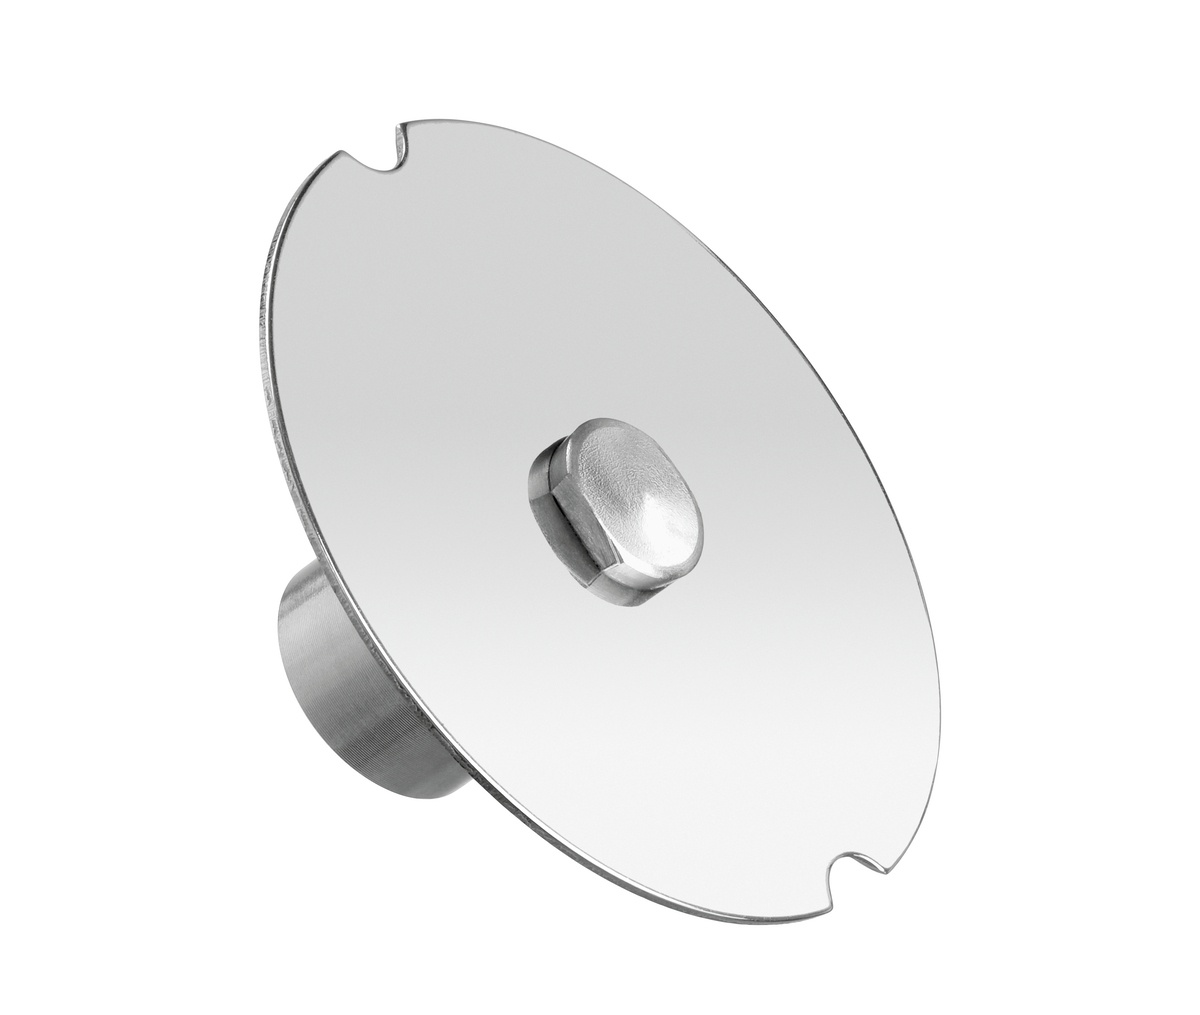
Emulgierscheibe STMS 1000
Bartscher Die Emulgierscheibe ist die perfekte Ergänzung zu dem Stabmixer-Set 1000. Mit der Emulgierscheibe verbinden sich auf einfache Weise Komponenten, die sich nur schwer verbinden lassen, wie beispielsweise Öl und Essig. Unter Einsatz dieses Zubehörs gelingen selbstgemachte Dressings, Mayonnaise oder auch Aioli.
Brand: Bartscher
Category: Home & Garden > Kitchen & Dining > Kitchen Appliance Accessories > Food Processor Accessories > Emulsifying Discs